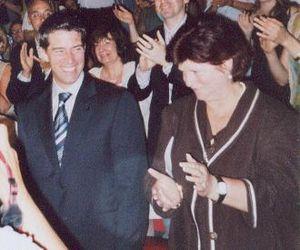
Nicole Léger (à droite), accompagnée du chef du Parti Québécois André Boisclair, son successeur comme député de Pointe-aux-Trembles. Photographie prise à l'assemblée d'investiture de Pointe-aux-Trembles le dimanche 9 juillet 2006. Auteur: A. Paquin (montrealist). Appareil utilisé: Pentax PC-550 (35 mm.)
André Boisclair, M.A.P., M.A.N. est un homme politique québécois, ancien chef du Parti québécois et ancien chef de l'opposition officielle à l'Assemblée nationale du Québec. Il a occupé plusieurs postes de ministres dans les gouvernements de Lucien Bouchard et de Bernard Landry. Le 8 mai 2007, il annonce sa démission comme chef du Parti québécois. Puis, le 15 octobre 2007, il fait connaître son intention de quitter son poste de député. Le 15 novembre 2007, deux ans jour pour jour après avoir été élu à la tête du PQ, cette décision prend effet. À partir de cette date André Boisclair cesse toute activité politique pour se consacrer à l'enseignement et au conseil dans le domaine de la communication.